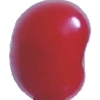
Label: cherry_sour